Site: saxony
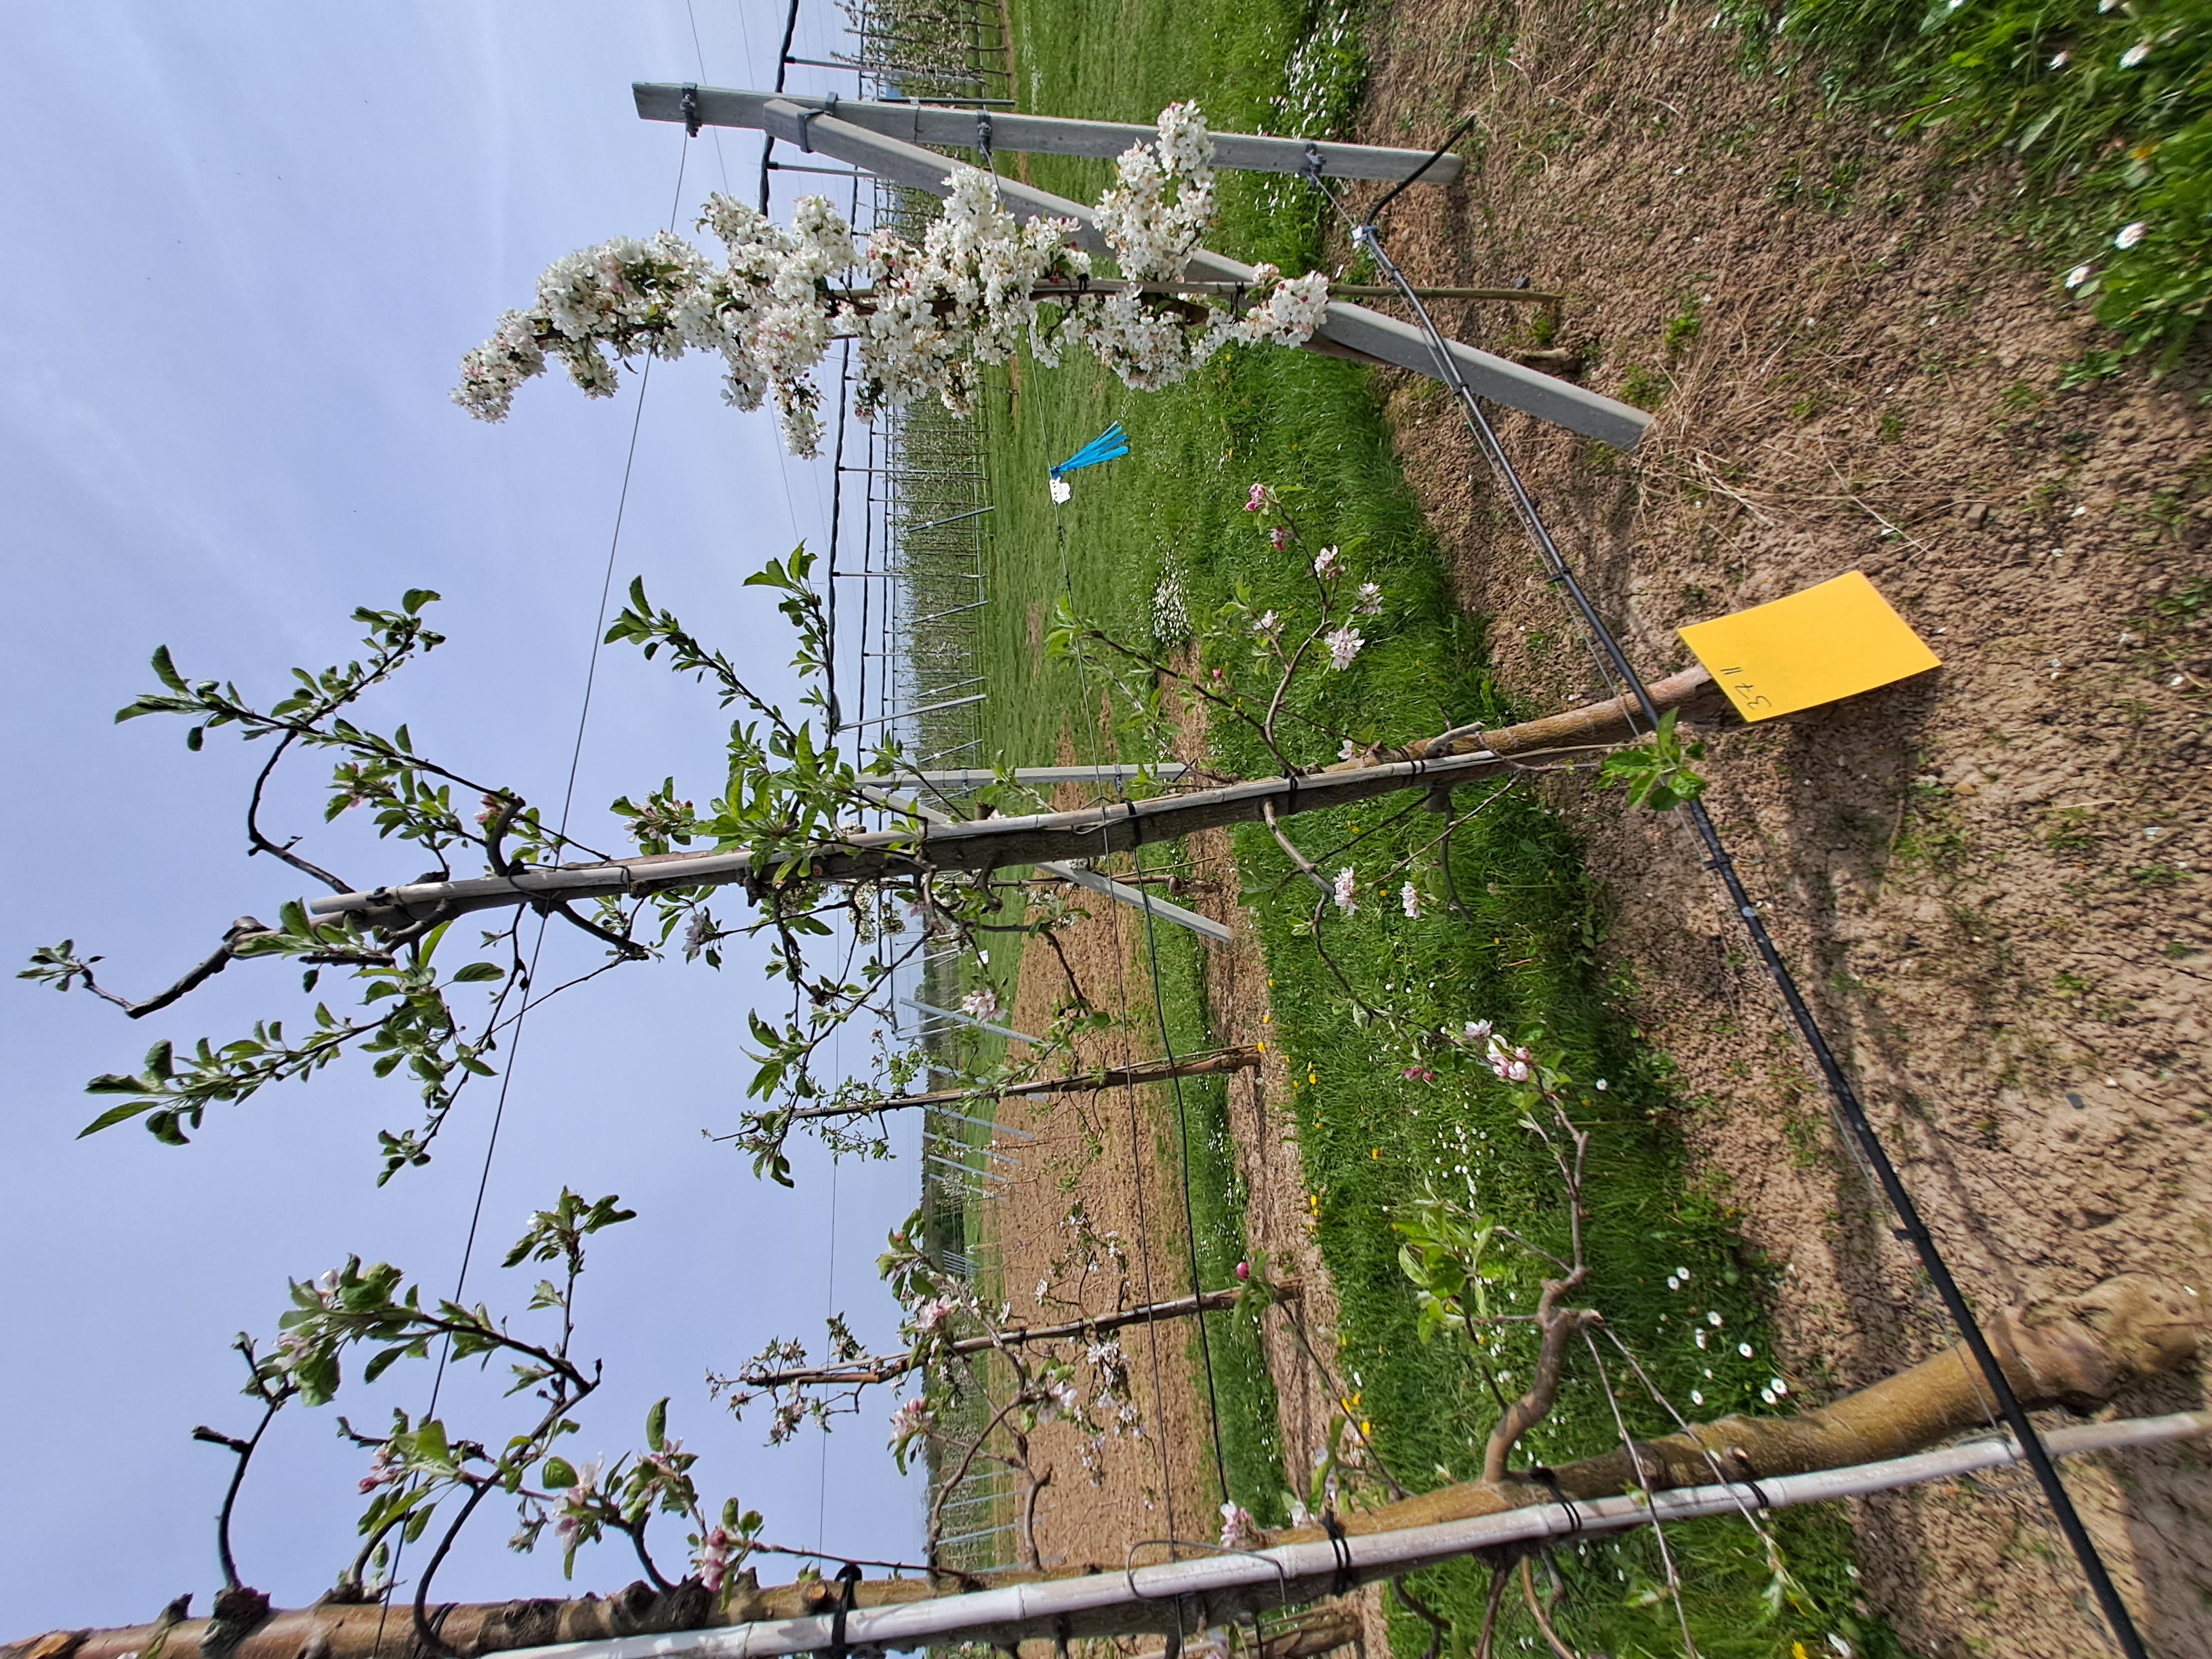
Growth stage (BBCH 65): Flowering